Answer in natural language. Considering the relative positions, is sixdrawer dresser in gray (marked B) to the left or right of Window (marked C)? Choose between the following options: right or left
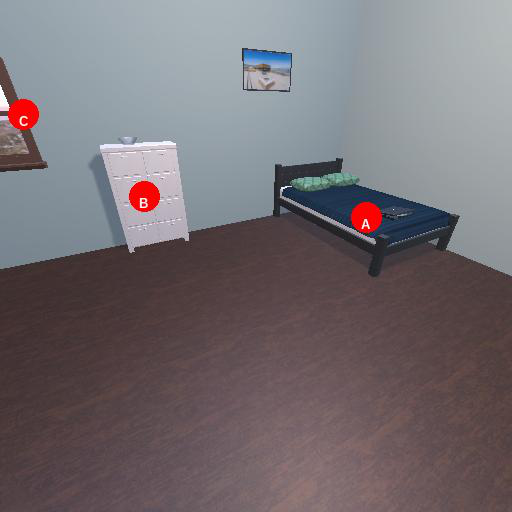
<answer>right</answer>